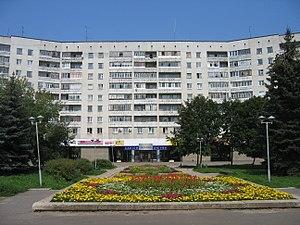
Obninsk est une ville de l'oblast de Kalouga, en Russie. Sa population s'élevait à 106 023 habitants en 2013.